2024–25 Arsenal F.C. season

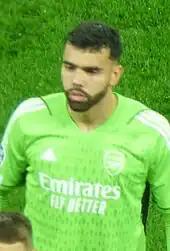
David Raya playing for Arsenal in October 2023

Arsenal finished their pre-season campaign by beating Ligue 1 side Lyon 2–0 to claim the 2024 Emirates Cup on 11 August. Saliba and Gabriel Magalhães both scored from Rice corners in the first half. New signing Riccardo Calafiori made his non-competitive debut for the Gunners as a substitute in the 64th minute.